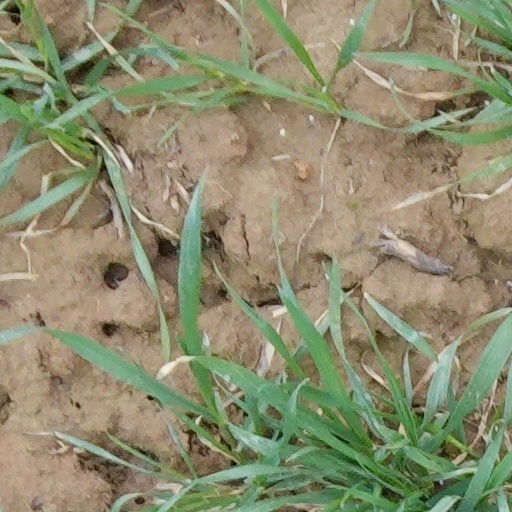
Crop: wheat